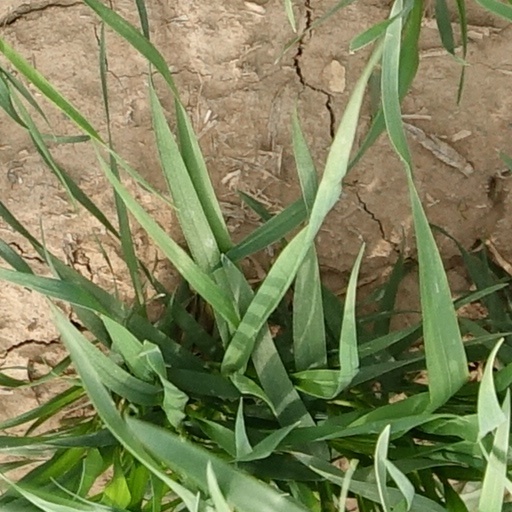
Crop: wheat